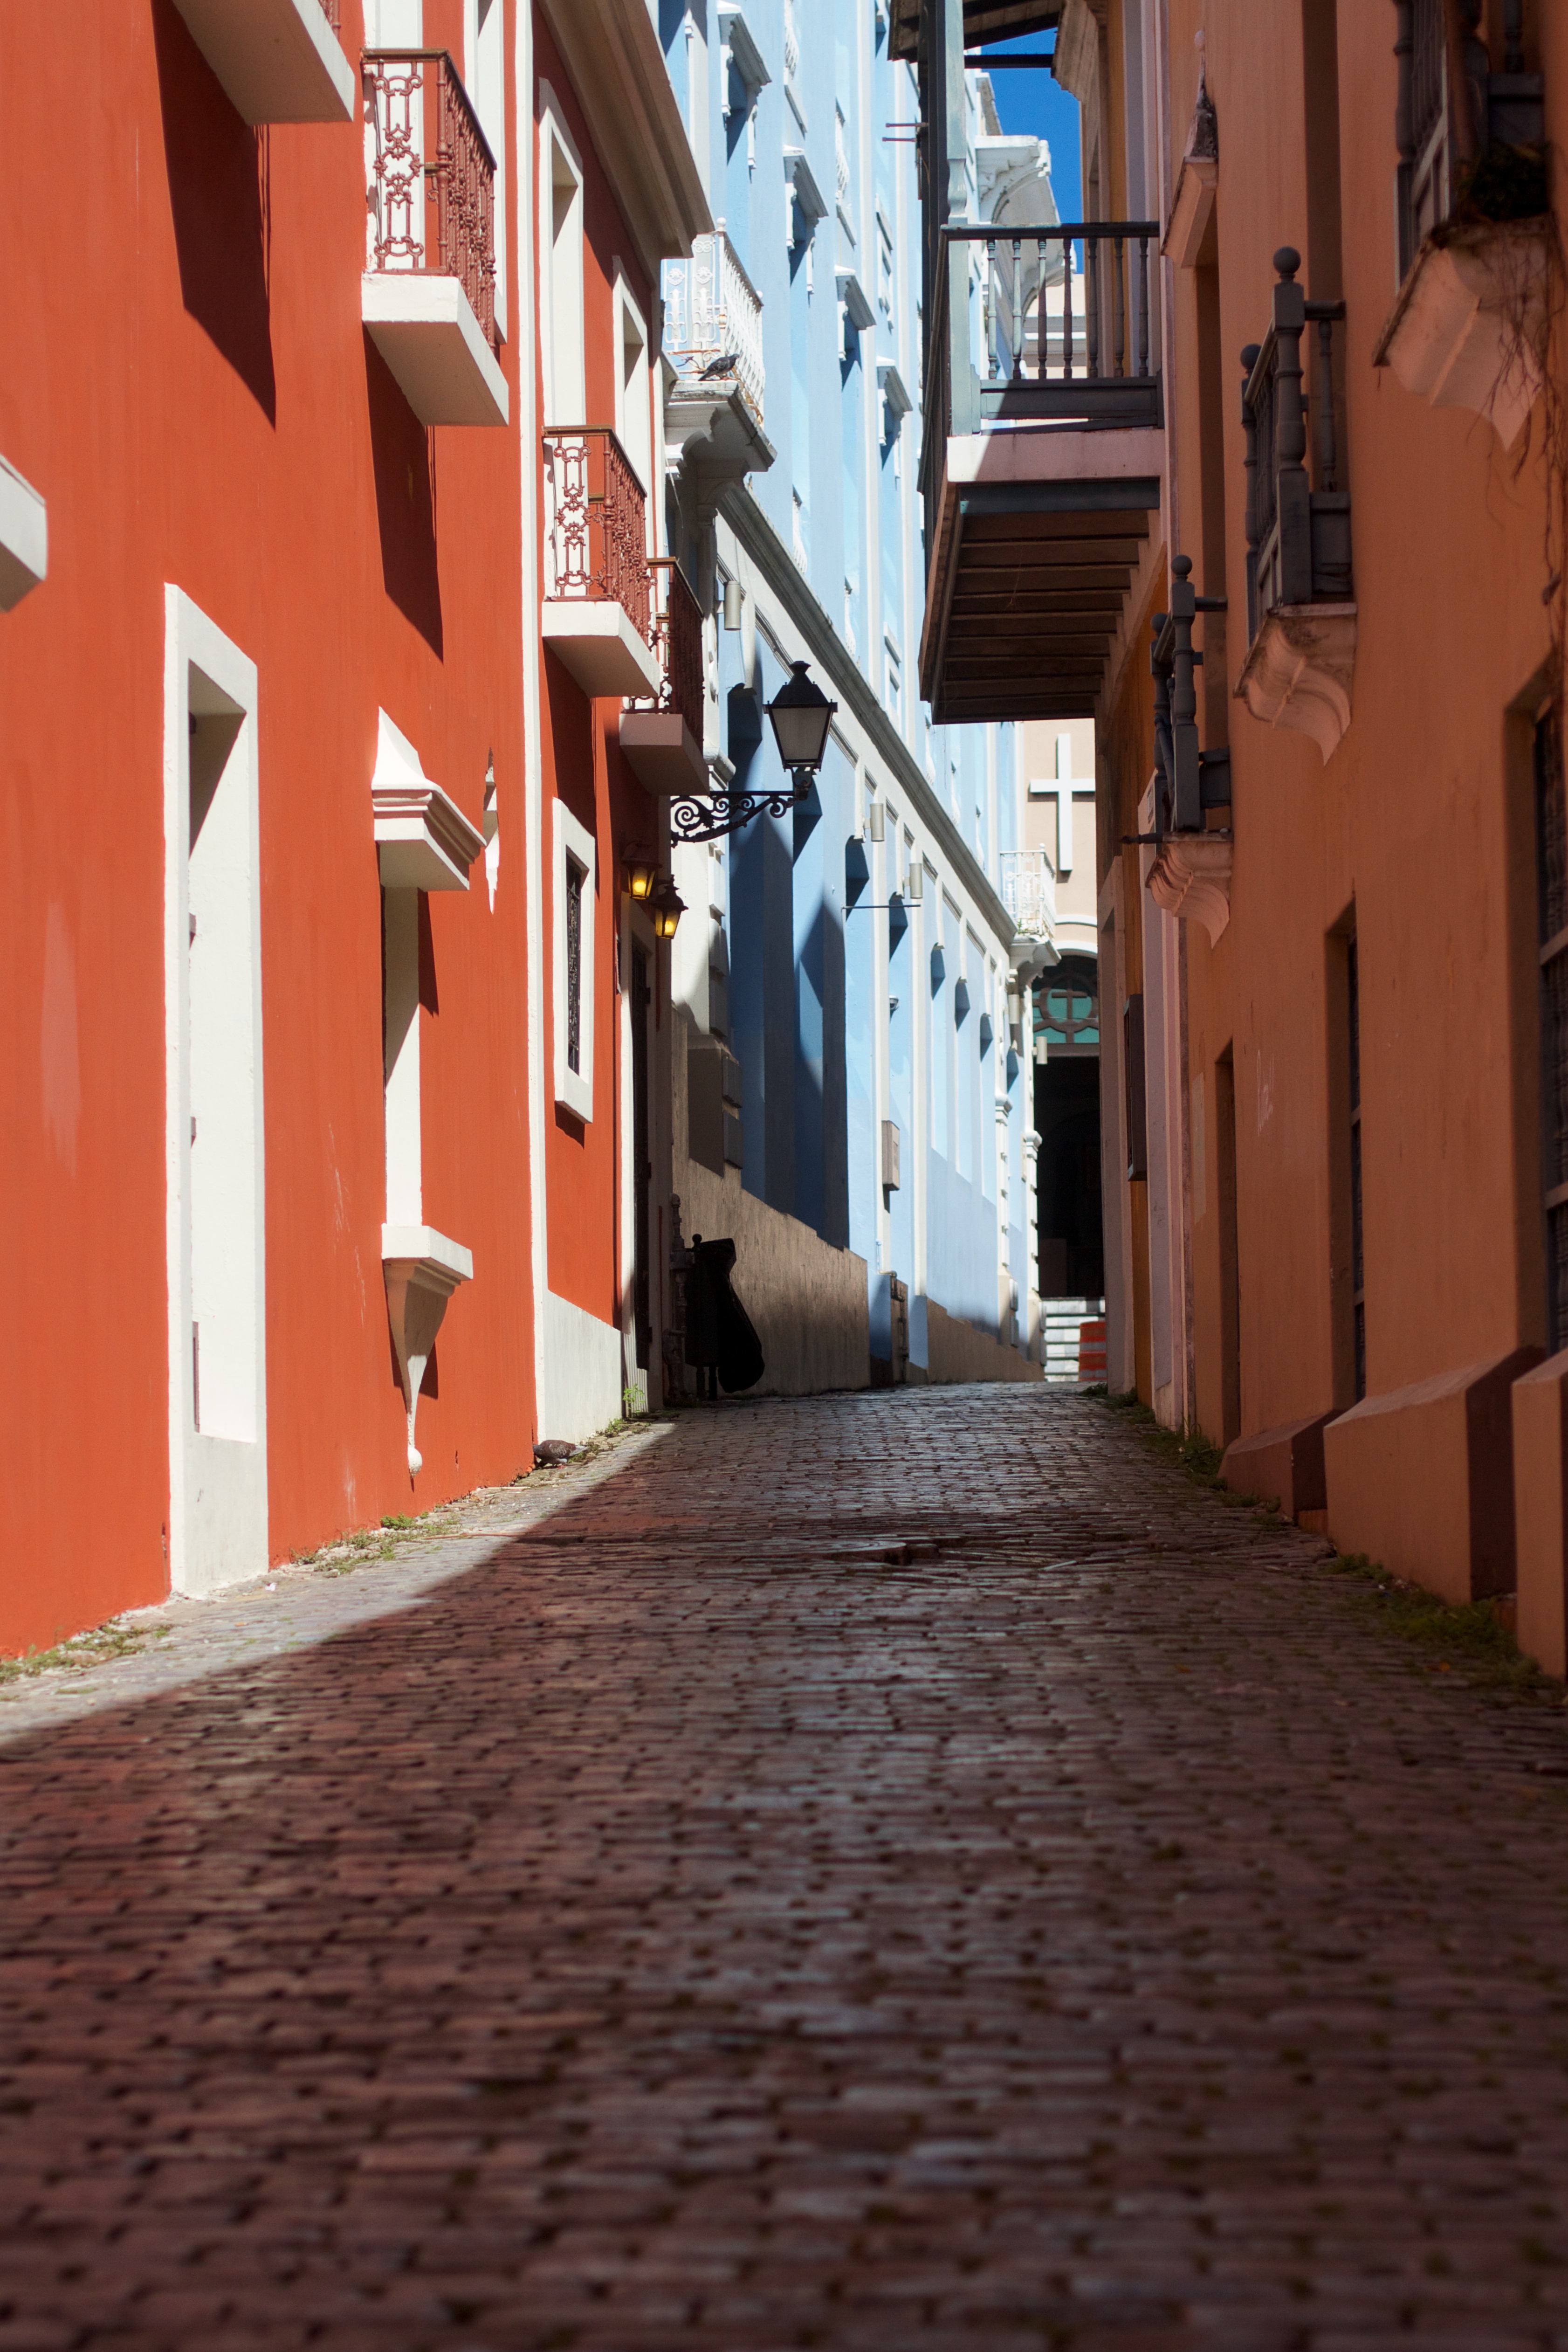
architecture, road, street, town, alley, city, wall, downtown, color, facade, lane, cool image, infrastructure, neighbourhood, road surface, urban area